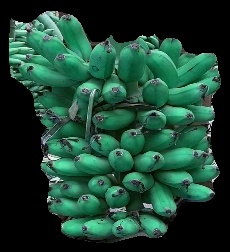
Variety: rasbale
Grade: grade1